Belvedere Apartments (Columbia, Missouri)

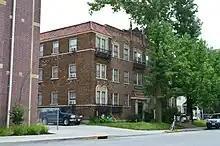
Belvedere Apartments in Columbia, Missouri

Belvedere Apartments is a well-preserved apartment building located at 206 Hitt Street in downtown Columbia, Missouri. Built in 1927, the building was designed by noted architect Nelle Peters. The building was added to Columbia's Notable Buildings List in 2008 and is a possible candidate for the National Register of Historic Places.